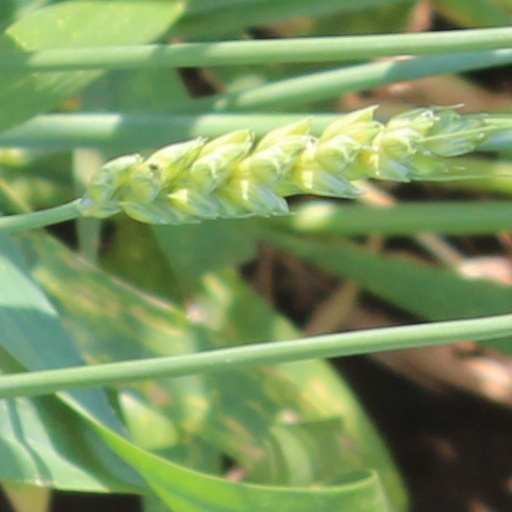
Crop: wheat